Meslay, Calvados

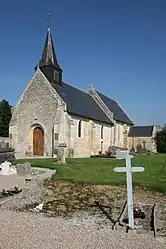
The church in Meslay

Meslay is a commune in the Calvados department in the Normandy region in northwestern France.